MGM Grand fire

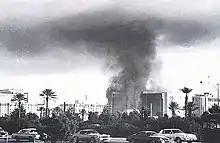
Looking east as smoke rises from the property

At the time of the fire, about 5,000 people were in the MGM Grand, a casino and 26-story hotel with more than 2,000 hotel rooms that had opened in 1973. At approximately 7:07 a.m. on Friday, November 21, 1980, a fire began in a restaurant known as The Deli. The fire was discovered during an inspection of the restaurant by a tile crew. A crew supervisor noticed a flickering light, which turned out to be a wall of flames. An employee of the hotel's bakery recounted how just after 7 a.m. he saw smoke coming from the ceiling vents just before the lights went out. MGM security was immediately advised of the situation, and alerted the Clark County Fire Department (CCFD) which was the first agency to respond. CCFD received a call reporting the fire at 7:17 a.m., with the first engine arriving on site from across the street at 7:19 a.m. A third alarm was called at 7:22 am, and a Metro Police helicopter pilot requested all available helicopters at 7:30 a.m.